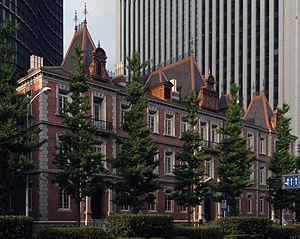
Josiah Conder, né le 28 septembre 1852 à Londres et décédé le 21 juin 1920 à Tokyo, est un architecte britannique qui fut conseiller étranger au Japon pendant l'ère Meiji. Il conçut de nombreux bâtiments publics de Tokyo, comme le Rokumeikan, et forma beaucoup d'architectes japonais qui devinrent plus tard reconnus. Il est surnommé au Japon le "père de l'architecture moderne japonaise".